Nishōishi Station

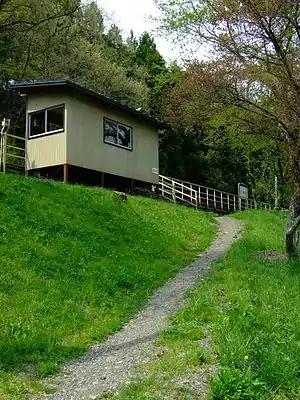
Nishōishi Station, May 2009

was a railway station on the Iwaizumi Line in Iwaizumi, Iwate, Japan, operated by East Japan Railway Company (JR East).